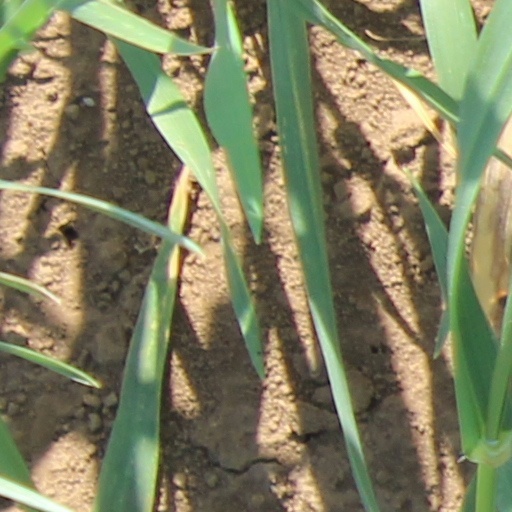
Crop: wheat